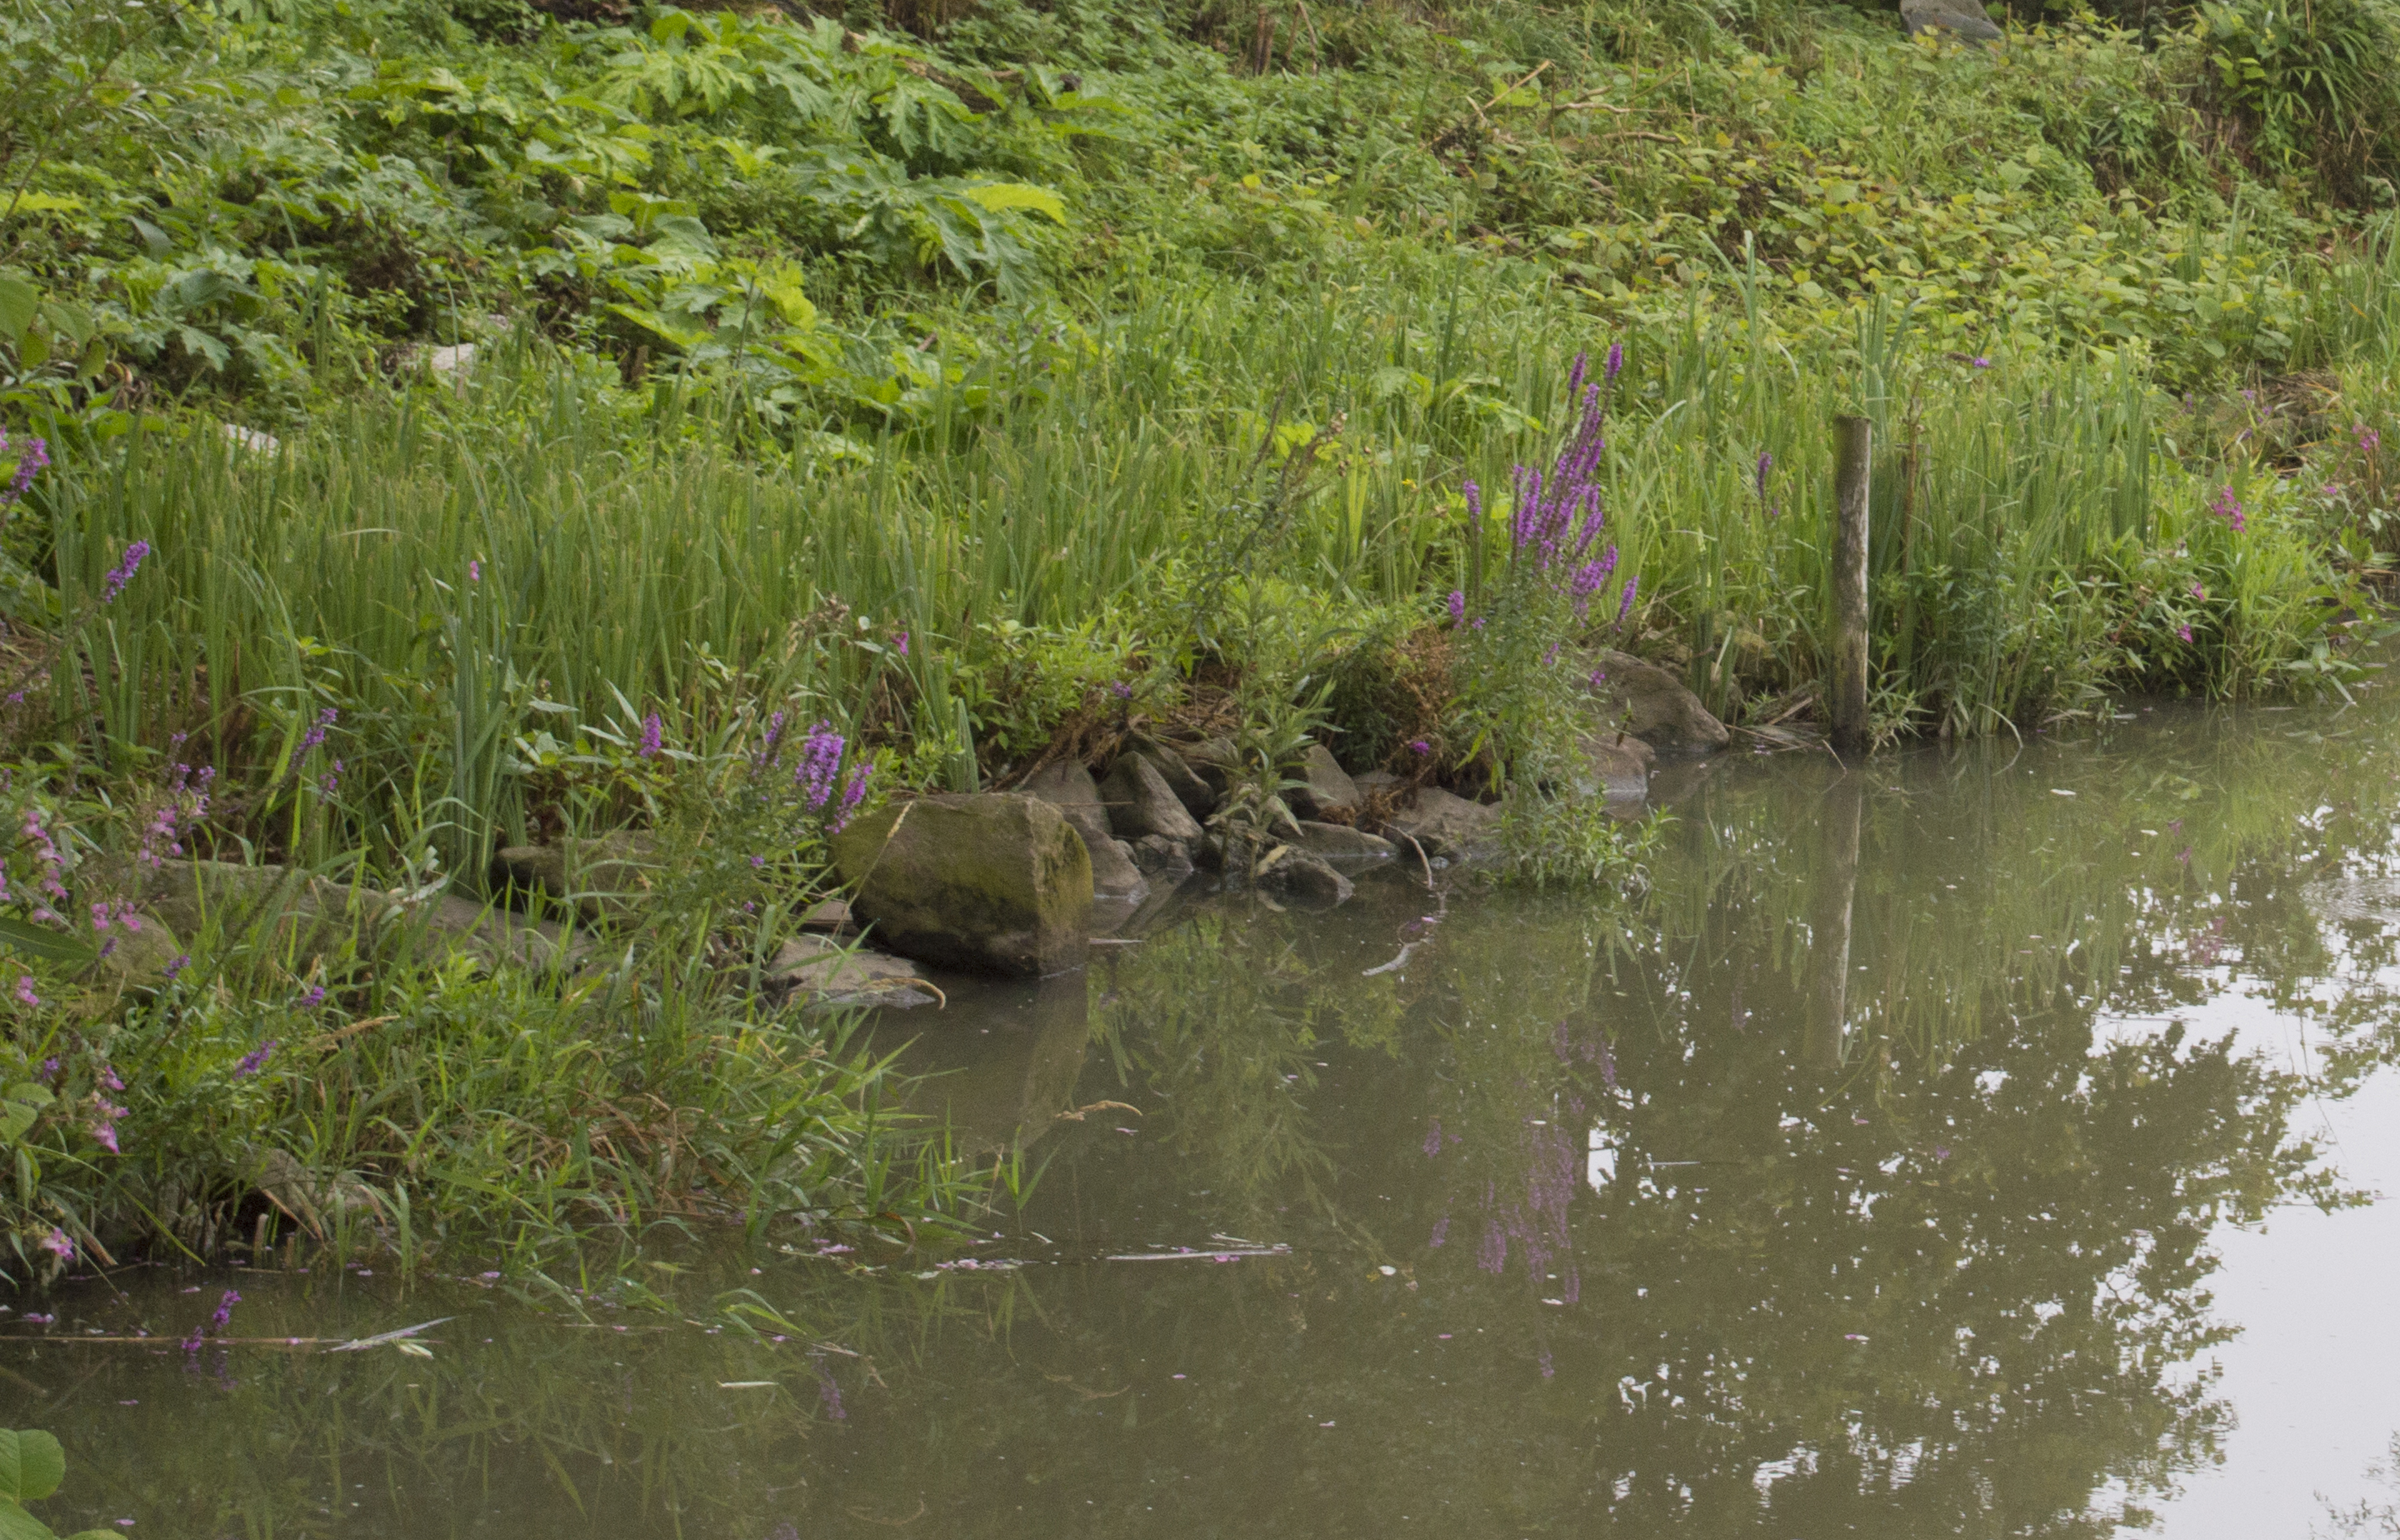
nature, outdoor, marsh, swamp, photography, river, pond, wildlife, stream, jungle, nikon, fauna, nederland, netherlands, zuidholland, vegetation, outdoorphotography, wetland, bog, habitat, ecosystem, paulvandevelde, pdvandevelde, padagudaloma, natuurfotografie, dordrecht, biesbosch, nederlandinfotos, merwelanden, hollandse, nature reserve, shoreside, walkant, fish pond, natural environment